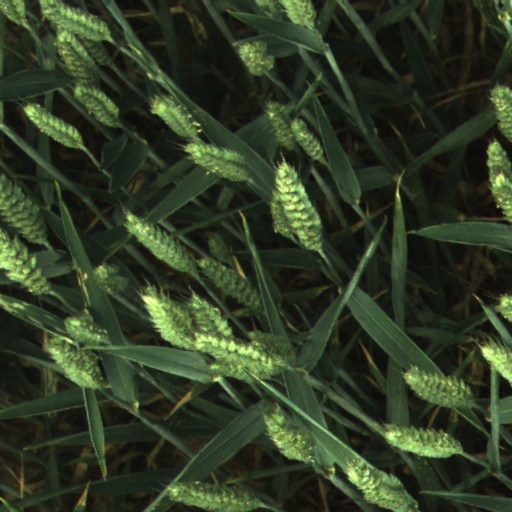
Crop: wheat